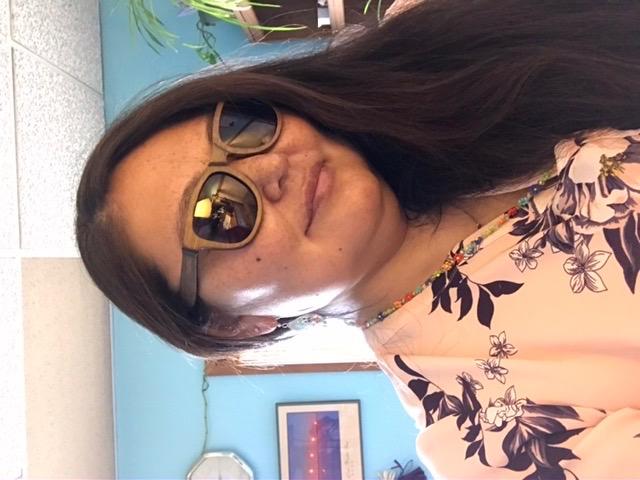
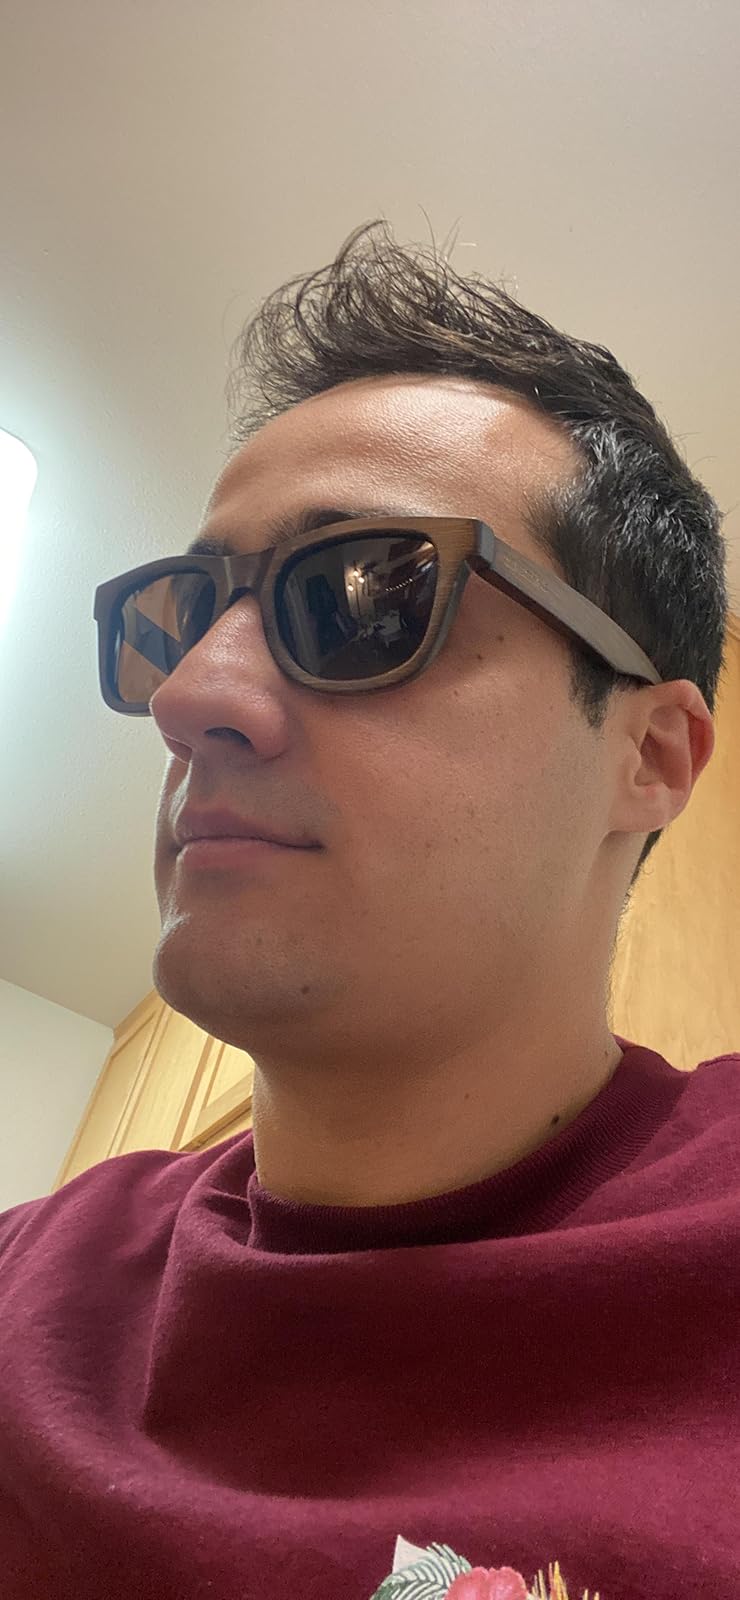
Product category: accessories_sunglasses
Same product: yes